Norrmalmstorg robbery

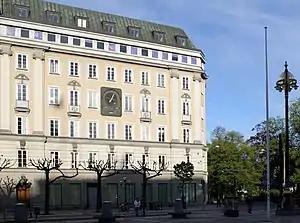
Front view of the former Kreditbanken building at Norrmalmstorg in 2005

The Norrmalmstorg robbery was a bank robbery and hostage crisis that occurred at the Norrmalmstorg Square in Stockholm, Sweden, in August 1973 and was the first crime in Sweden to be covered by live television. It is best known as the origin of the term "Stockholm syndrome".